Brittany

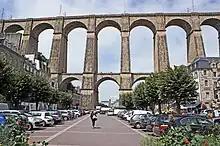
The Morlaix railway viaduct is one of the highest in France.

Although Muscadet and Gros Plant white wines are produced south of the Loire, the traditional drink of Brittany is cider. Brittany is the second-largest cider-producing region in France. Breton cider is traditionally served in a bowl or a cup. Brittany also has a long beer-brewing tradition, tracing its roots back to the 17th century. Young artisanal brewers are keeping a variety of beer types alive, such as "Coreff de Morlaix", "Tri Martolod" and "Britt". Stronger alcohols include the "chouchen", a sort of mead made with wild honey, and an apple eau de vie called "lambig". Crêpes and galettes are the two most well-known Breton dishes. The crêpes, made and served with butter, are eaten for dessert and the galettes are usually salty and made with buckwheat. They traditionally replaced bread as basic food and they can be served with cheese, sausages, bacon, mushrooms or eggs. They can be accompanied by Breton buttermilk called "lait ribot". Brittany also has a dish similar to the pot-au-feu known as the kig ha farz, which consists of stewed pork or beef with buckwheat dumplings. Surrounded by the sea, Brittany offers a wide range of fresh seafood and fish, especially mussels and oysters. Among the seafood specialities is a fish stew called cotriade. The beurre blanc sauce, invented in Saint-Julien-de-Concelles, close to Nantes, is often served with fish. Brittany is also known for its salt, mainly harvested around Guérande and used in butter and milk caramels. The region is notable for its biscuit factories, many towns having their own: Quimper, Lorient, Pont-Aven, Saint-Brieuc, BN and LU in Nantes, La Trinitaine in La Trinité-sur-Mer, and Galettes Saint-Michel in Saint-Michel-Chef-Chef. They usually make their biscuits with salted butter and sell them in iron boxes. Famous Breton pastries include the "kouign amann" ("butter cake" in Breton) made with bread dough and high quantities of butter and sugar, and the "far", a sort of sweet Yorkshire pudding usually made with dried plums.